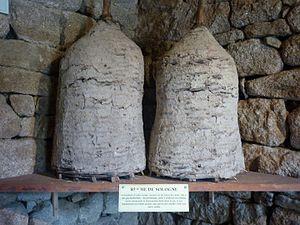
Le Faouët (Morbihan)
Le Faouët [lə fawɛt] est une commune française située dans le département du Morbihan, en région Bretagne.
Le Musée des abeilles vivantes et Cité de la fourmi est un musée rural sur les abeilles, les fourmis et les phasmes situé au Faouët en Bretagne.
La Sologne est une région naturelle forestière française de la région Centre-Val de Loire comprise entre la Loire et l'un de ses affluents, le Cher.
Une ruche est une structure presque fermée abritant une colonie d'abeilles. L’intérieur de la ruche est composé de rayons formés par des cellules hexagonales de cire d'abeille. Les abeilles utilisent ces cellules pour le stockage de la nourriture, et pour le renouvellement de la population.